John O'Hurley

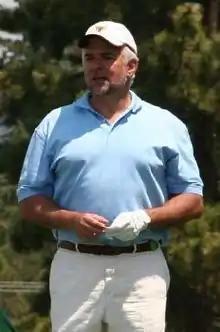
O'Hurley in 2008

O'Hurley made two guest appearances on "Baywatch" in 1992 and 1994, in two different roles. The first was as villainous yacht club president Fred Adler in "Masquerade," and again as a grieving father named Bill in "Red Wind." In 2003, he played the role of Roger Heidecker on the UPN television series "The Mullets".